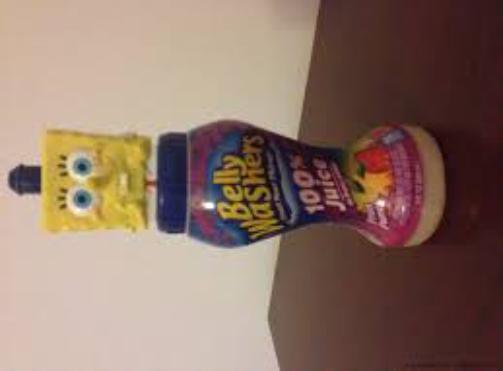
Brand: Bellywashers
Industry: Food